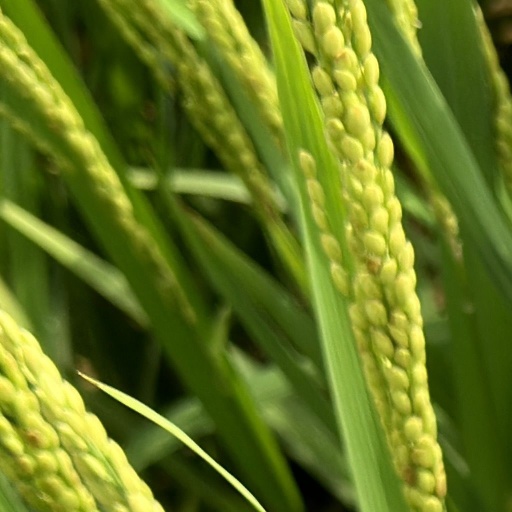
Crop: rice